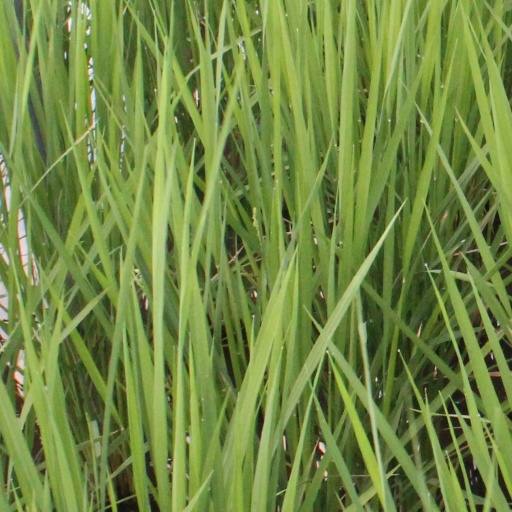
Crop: rice